Slovo House

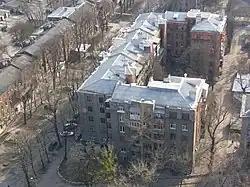
Slovo House, Kharkiv, Ukraine

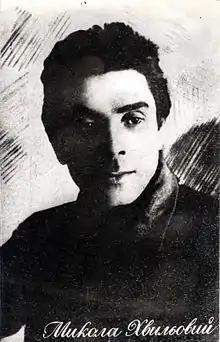
Mykola Khvylovy, one of the famous poets who were in the house

In the late 1920s, a house was built in Kharkiv, then the capital of the Ukrainian Soviet Socialist Republic, according to Stalin, especially for Ukrainian writers and other cultural figures of the USSR. It was designed by Kharkiv city architect Mykhailo Dashkevych. Everything was provided there for the convenience of residents - spacious bright rooms, high ceilings, large windows. They even built a park nearby so that those who lived there would have a place to relax. Sixty-four comfortable apartments, a dining room, a solarium, staff - a real paradise for writers. Dozens of Ukrainian writers, artists, actors, including Mykola Khvylovy, Ostap Vyshnya, Mykhaylo Semenko, Anatol Petrytsky, were relocated to this new building or writer's house.